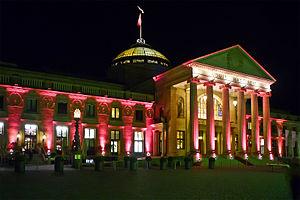
Illumination de L'établissement thermal de Wiesbaden (Kurhaus) fut construit en 1907, Allemagne